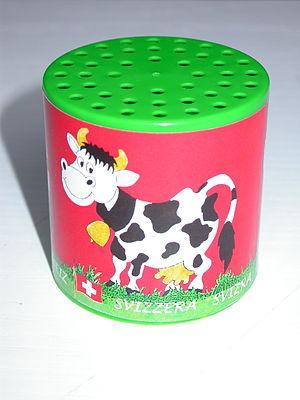
La boîte à meuh, aussi nommée boîte à vache, est une boîte qui, lorsqu'elle est retournée puis remise dans le bon sens, produit le son « mu », onomatopée imitant le meuglement de la vache. Elle sert principalement de jouet ou de souvenir. Cylindrique, elle est généralement décorée d'une image de vache.